Abderrahim Achchakir

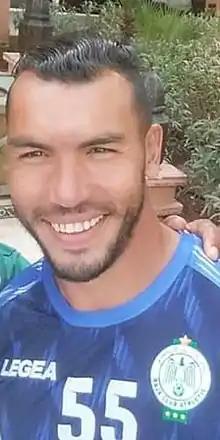
Abderrahim Achchakir in 2019

Abderrahim Achchakir (born December 15, 1986) is a Moroccan footballer who plays for Chabab Mohammedia and the Morocco national team. He was a member of the Morocco national team at the 2013 Africa Cup of Nations in South Africa.